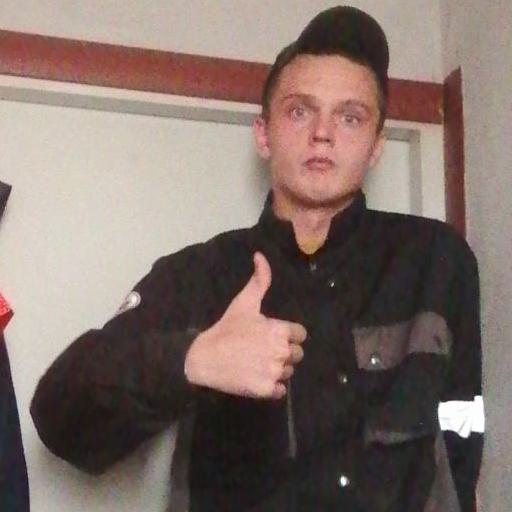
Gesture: like